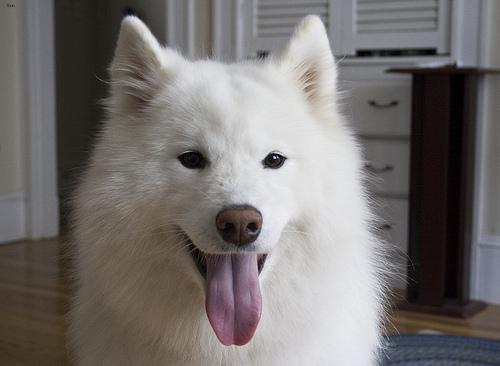
Breed: samoyed